Christopher Gross

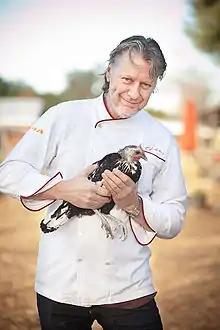

Christopher Gross is an American chef and businessman owning, Christopher's at Wrigley Mansion (located in Biltmore Circle in Phoenix, Arizona). Currently, his third restaurant concept.